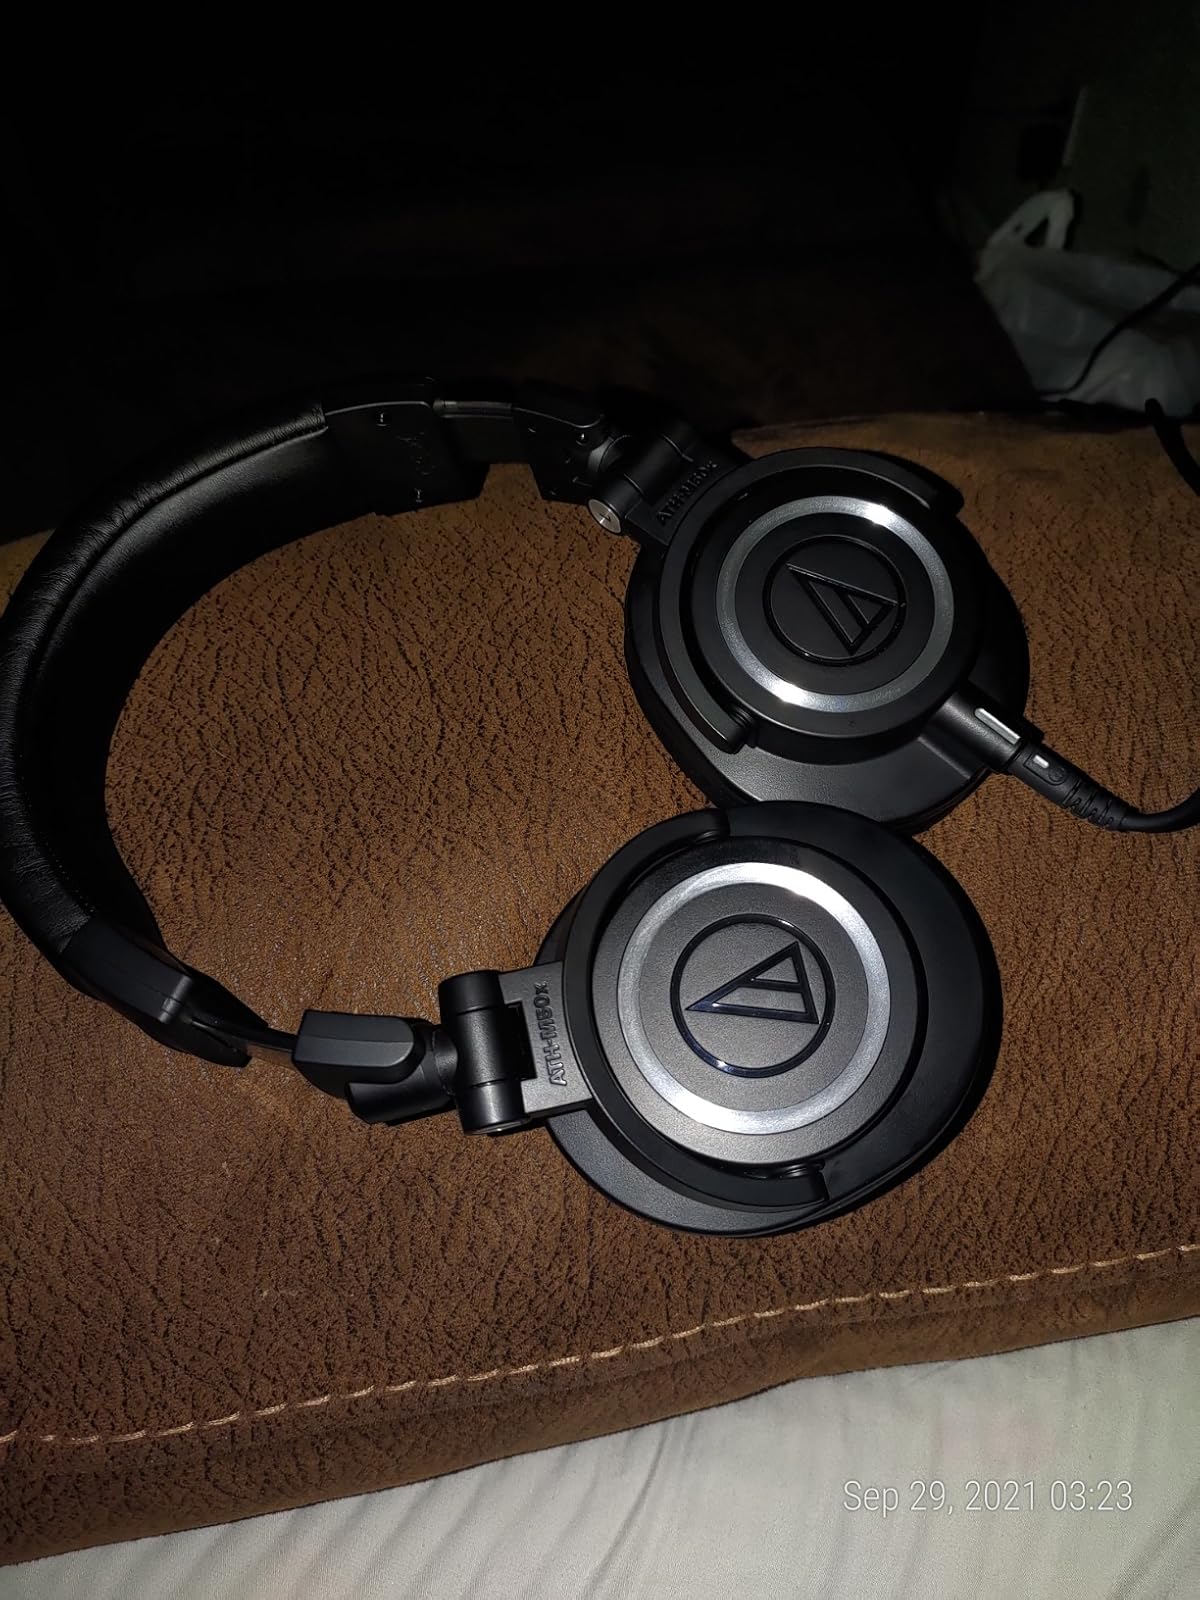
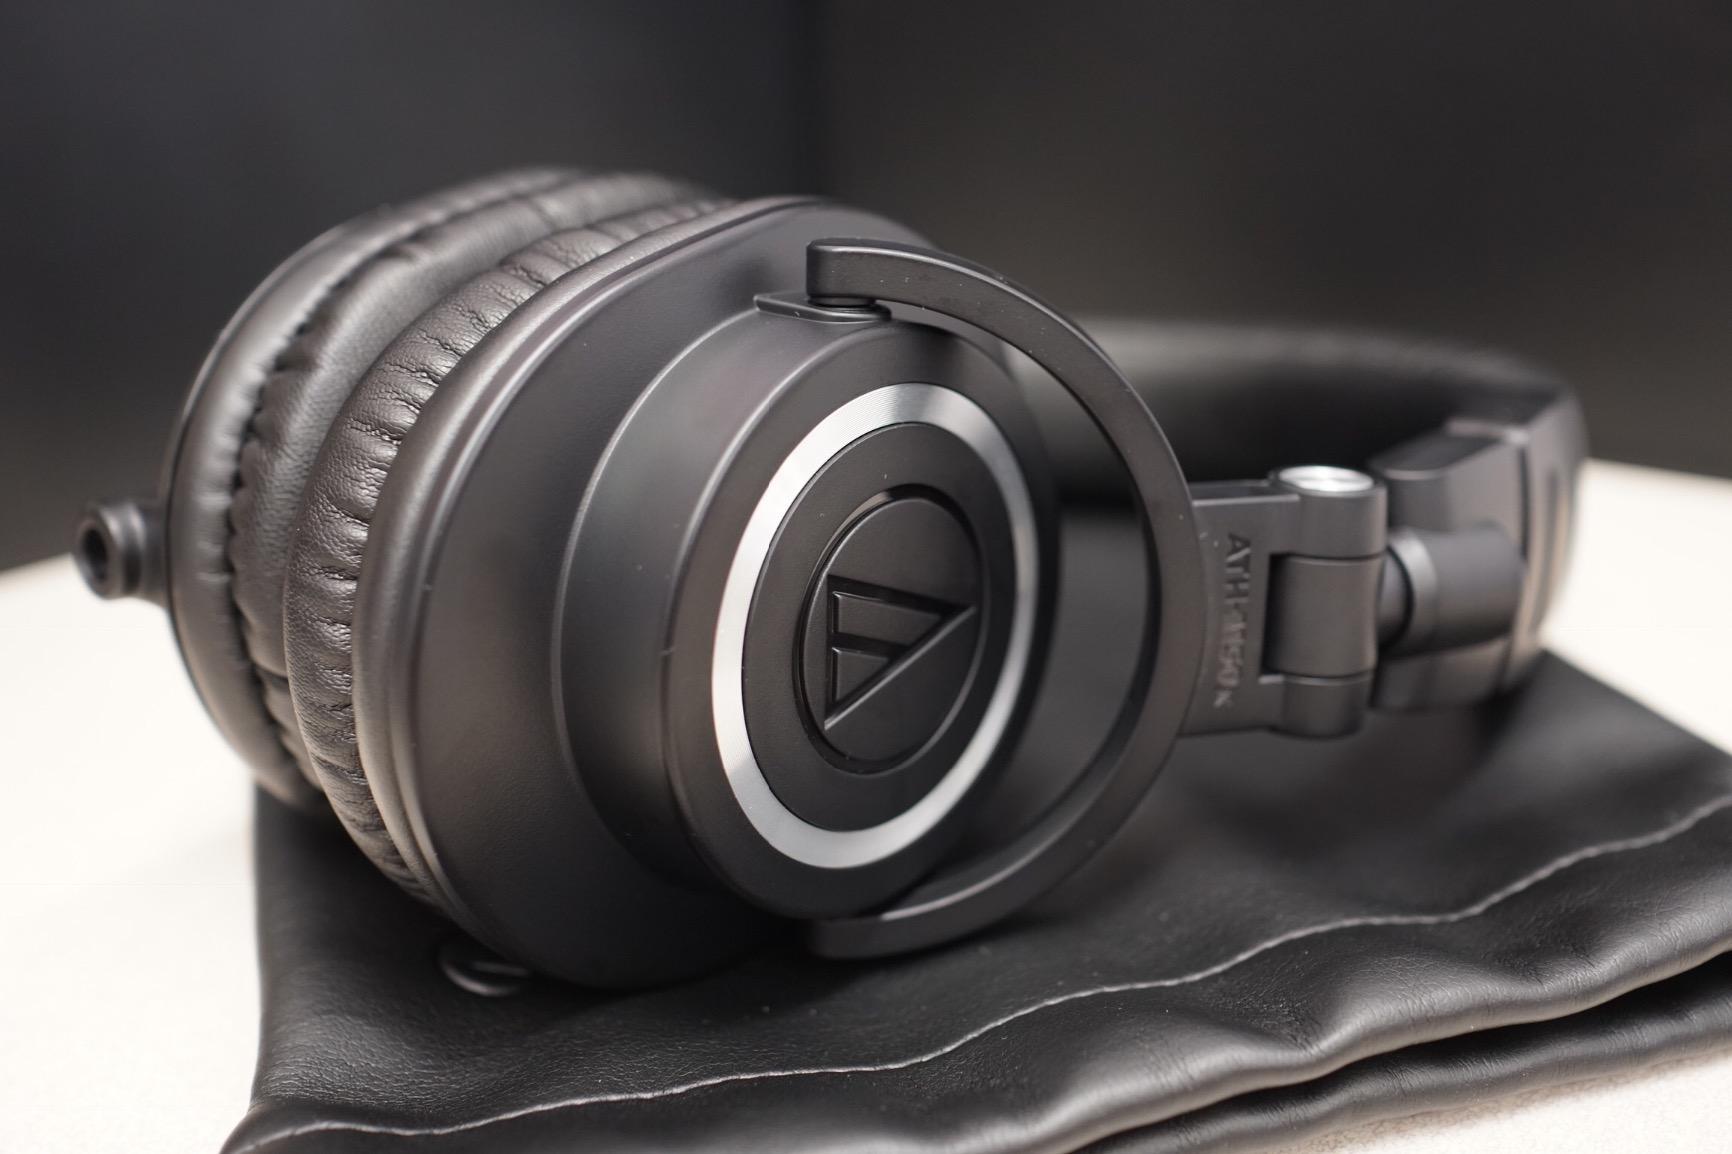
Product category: headphones
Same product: yes